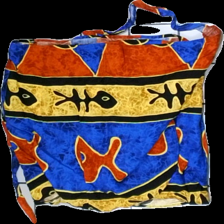
View: front
Type: Skirt
Category: Ladies
Brand: Not in the list
Brand text on label: Not applicable
Colors: Yellow, Blue, Multicolor, Brown
Material: 100% Visc
Pattern: Other
Cut: Regular
Season: Summer
Price range: 50-100
Recommended usage: Reuse